Cathedral of the Immaculate Conception (Hong Kong)

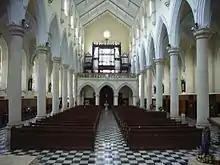
Interior of the Cathedral

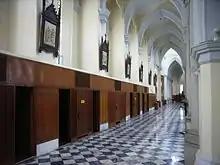
Interior of the Cathedral

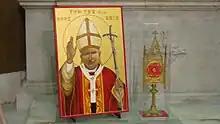

The cathedral, built in an English Gothic style, is cruciform in the shape of the Latin cross. The exterior walls of the church were built from brick and stone, while its base and columns were made of granite. Its dimensions are long, wide and tall, with the tower at the centre rising to .